40th (the 2nd Somersetshire) Regiment of Foot

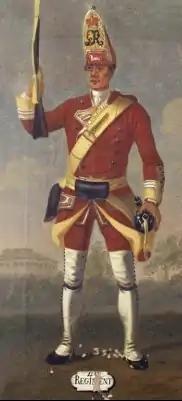
40th Regiment of Foot by David Morier, 1751

At the outbreak of King George's War, the French at Louisbourg immediately engaged in the Raid on Canso in May 1744. A flotilla containing 900 French regulars and militia. The four poorly supplied companies of Phillips' Regiment were forced to surrender. The town was destroyed and the prisoners sent to Louisbourg. Once the regiment's officers and men were paroled in September 1744, the regiment was evacuated to Boston where they provided valuable information on the defences of Louisbourg for the British siege the following year. Governor Shirley was having difficulty raising troops requested by Mascarene and therefore he ordered the ex-Canso garrison to Annapolis Royal.